Answer in natural language. Considering the relative positions, where is Pillow (highlighted by a green box) with respect to light brown wooden dresser with 10 drawers (highlighted by a blue box)? Choose between the following options: above or below
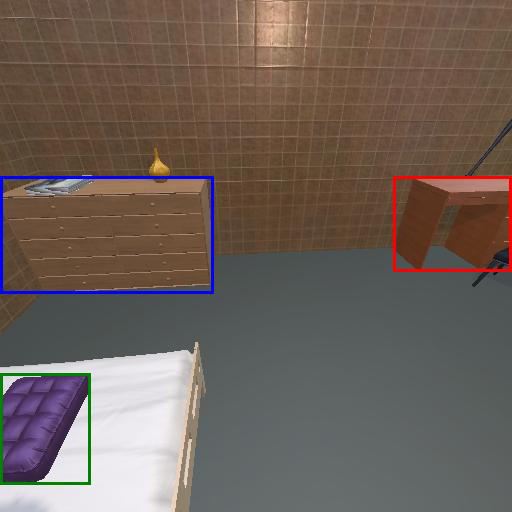
<answer>below</answer>